Folklore of Indonesia

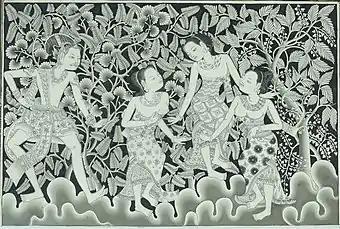
Balinese painting of Prince Panji meeting three women in the jungle.

Folklore of Indonesia is known in Indonesian as "dongeng", "cerita rakyat" or "folklor", refer to any folklore found in Indonesia. Its origins are probably an oral culture, with a range of stories of heroes associated with wayang and other forms of theatre, transmitted outside of a written culture. Folklores in Indonesia are closely connected with mythology.